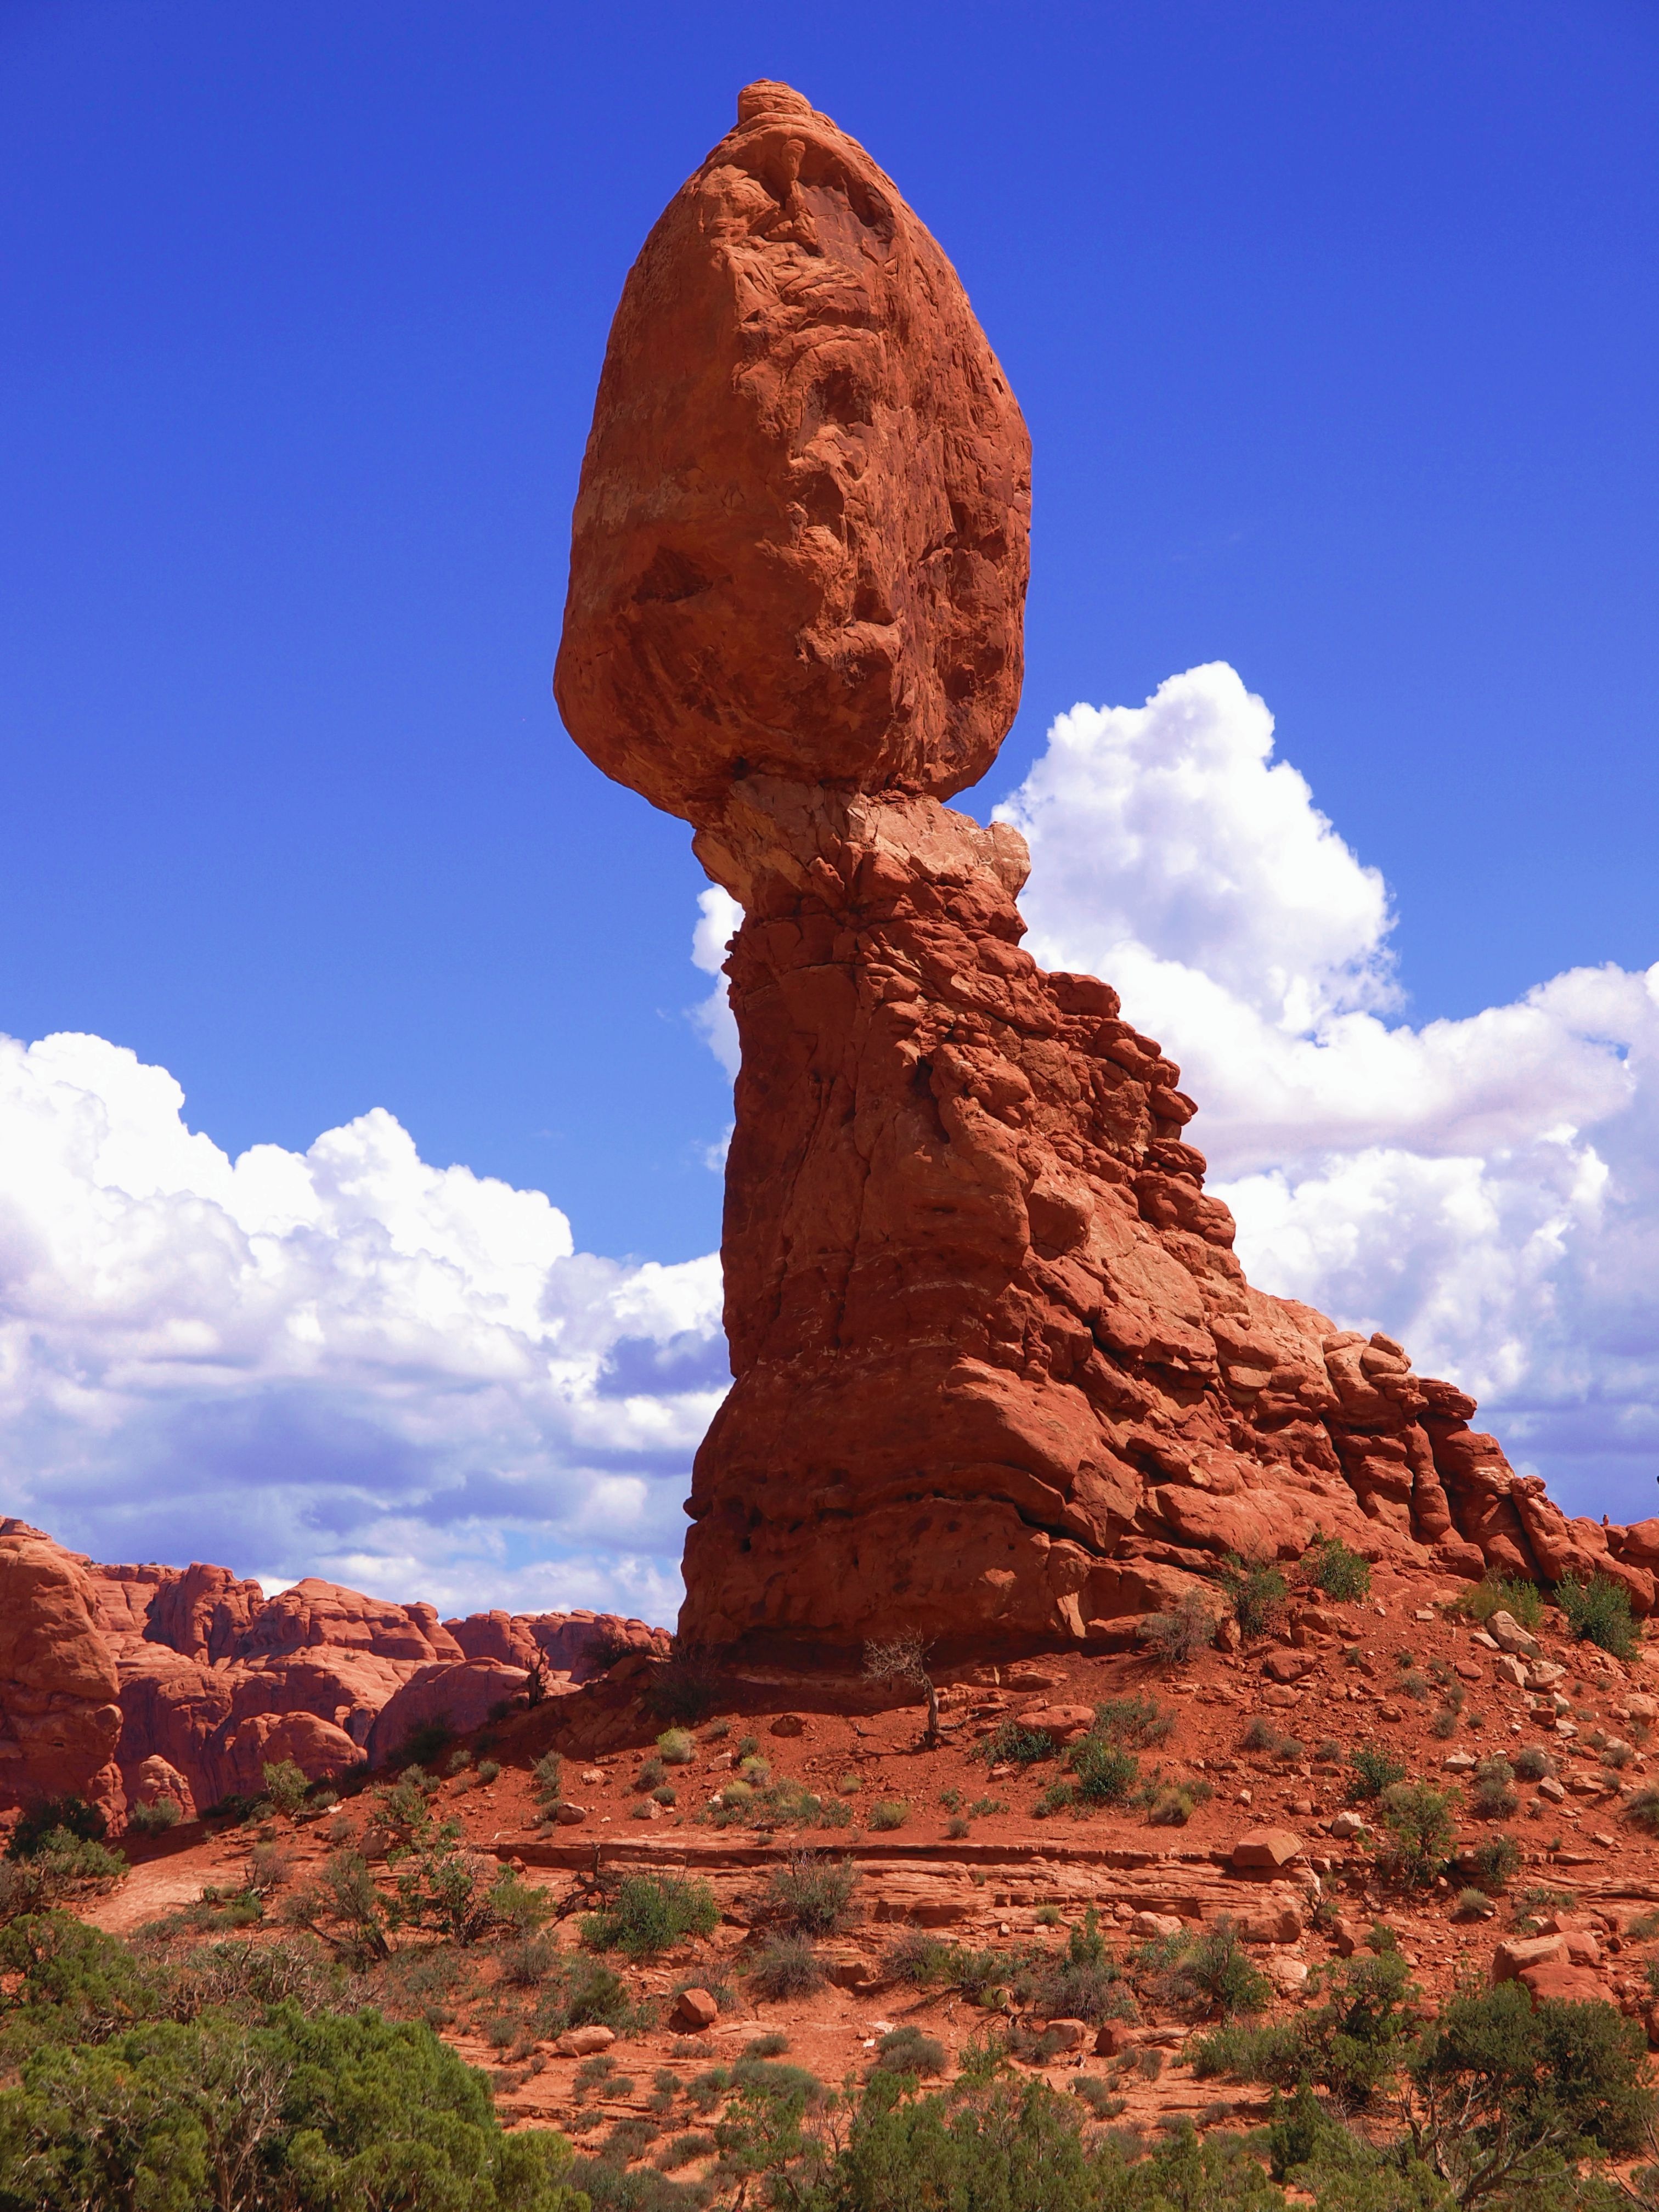
landscape, rock, mountain, sky, valley, monument, formation, arch, park, landmark, canyon, national park, material, national, geology, arches, utah, badlands, plateau, moab, butte, monolith, balanced, landform, geographical feature, mountainous landforms